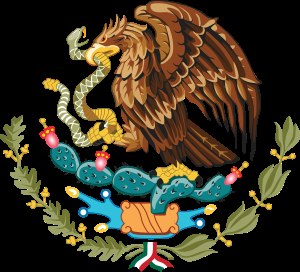
Mexicos nationalvåben
Mexicos våben
Mexicos våben viser en ørn siddende på en kaktus mens den fortærer en slange.